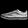
Label: Sneaker